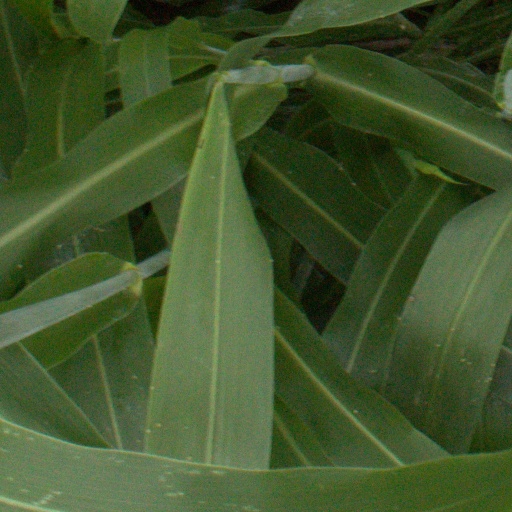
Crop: sorghum